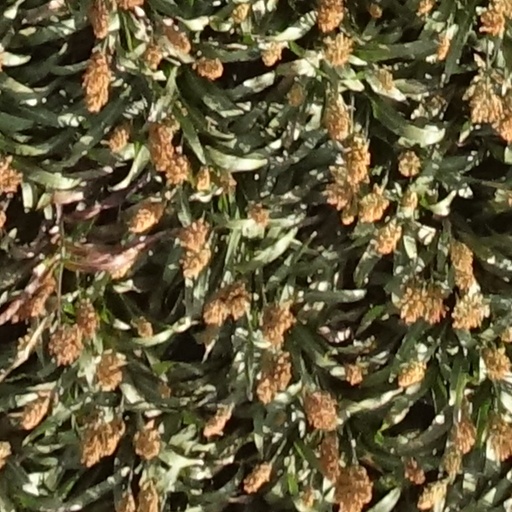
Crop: sorghum